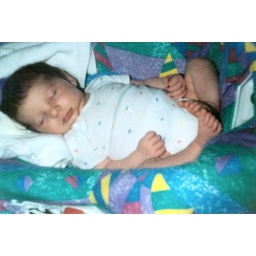
1996-11-28 Caitlyn in car seat on our table